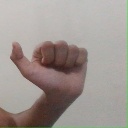
अक्षर: त